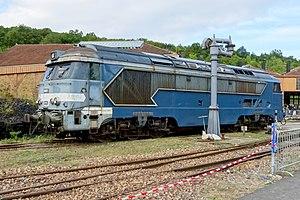
La locomotive A1A A1A 68506 à Longueville le 17 septembre 2016.
Les A1AA1A 68500 sont des locomotives diesel/électriques de la Société nationale des chemins de fer français pour service mixte de voyageurs ou de marchandises. Elles ont été commandées le 7 juin 1961. Entrées en service en 1963, la dernière 68506 en activité est radiée du service actif en septembre 2011.
Le musée vivant du chemin de fer, géré par l'Association de jeunes pour l'entretien et la conservation des trains d'autrefois, est situé dans l'ancien dépôt de locomotives de Longueville, à proximité de la gare SNCF, dans le département de Seine-et-Marne en région Île-de-France.